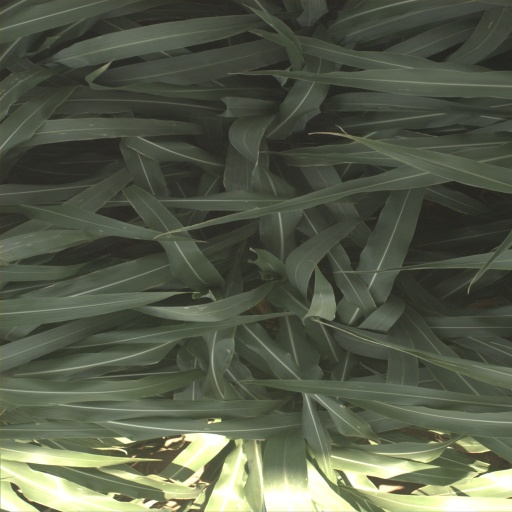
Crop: sorghum